Rana Sanga

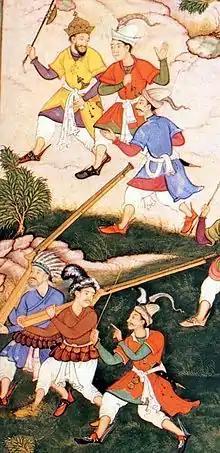
Early matchlocks, musketeers, swivel guns, mortars and other firearms of Timurids

Medini Rai a rebellious minister of Malwa sultan was having a life and death struggle for throne of Malwa against Mahmud, he was promised aid by Rana Sanga.